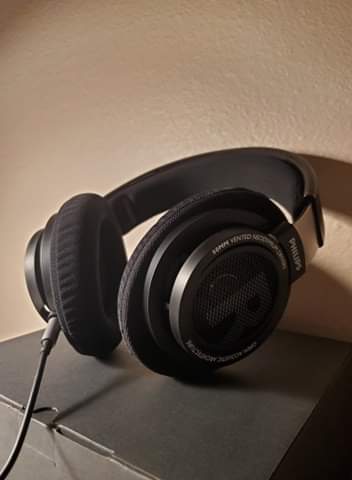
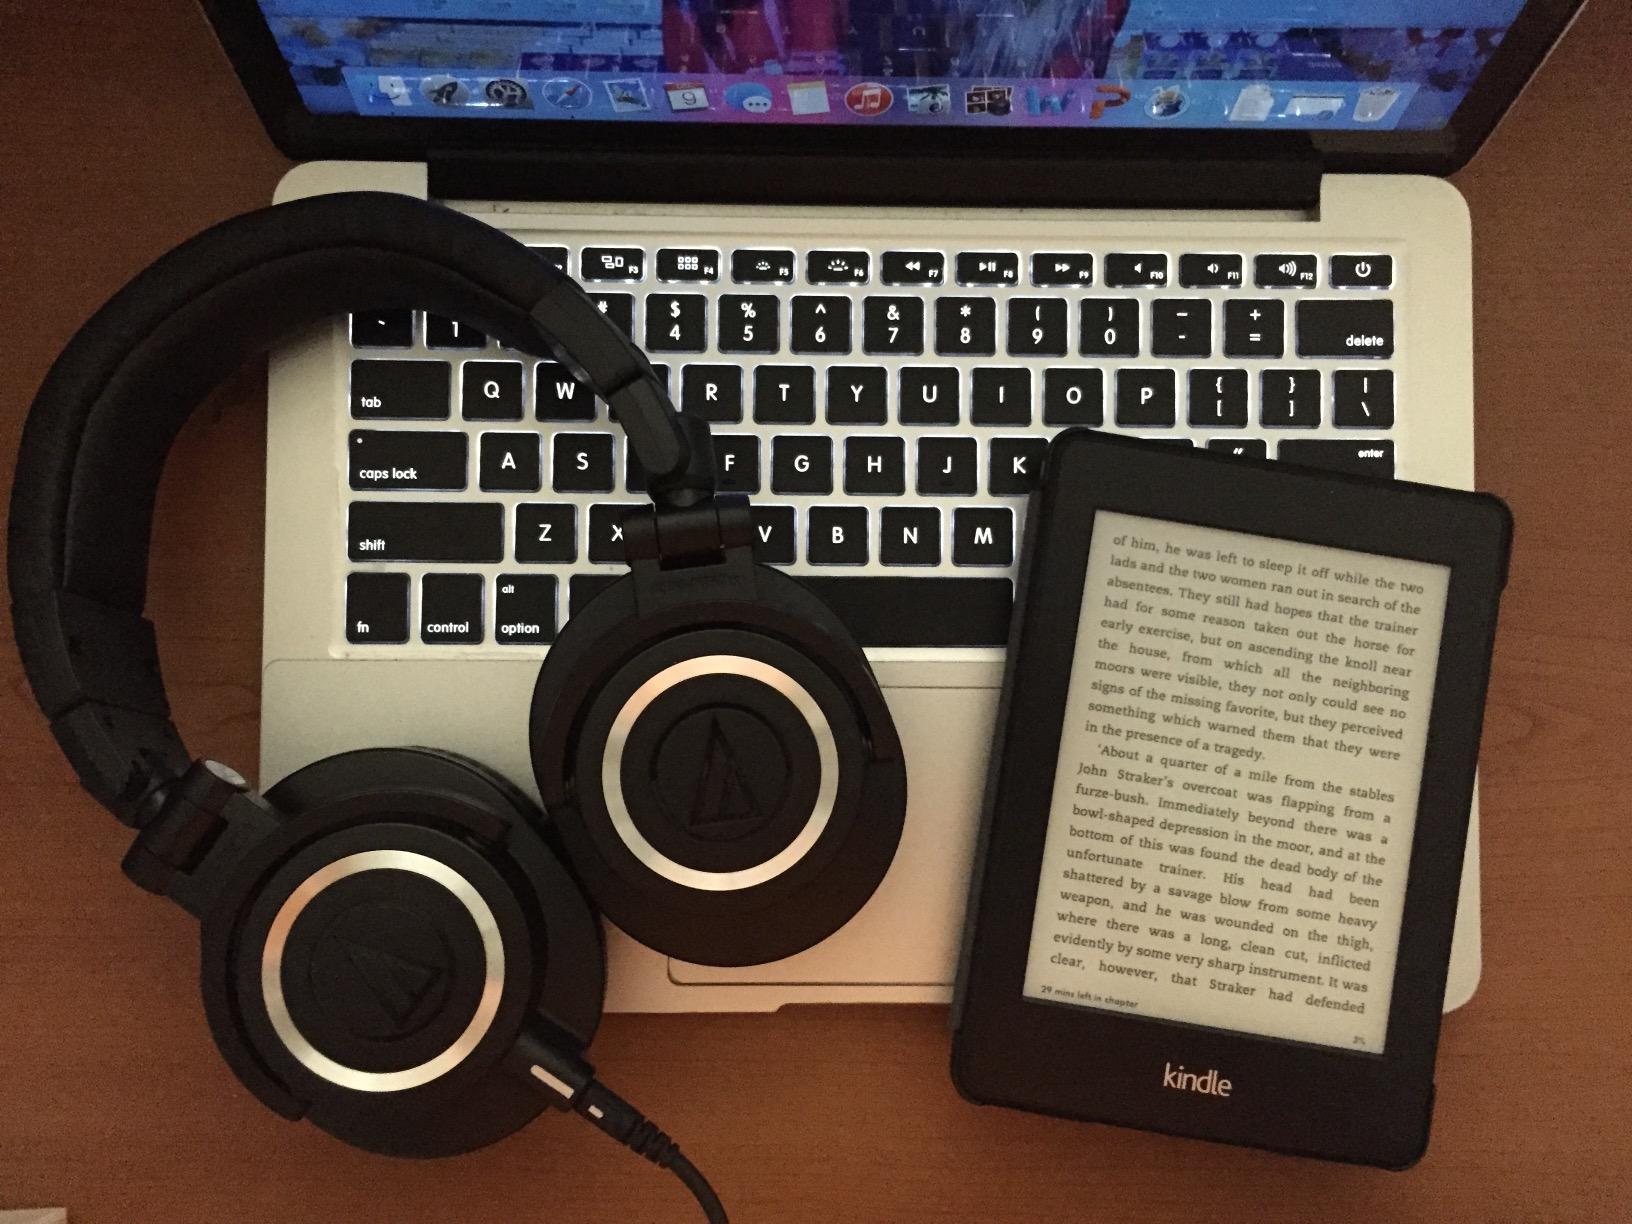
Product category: headphones
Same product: no